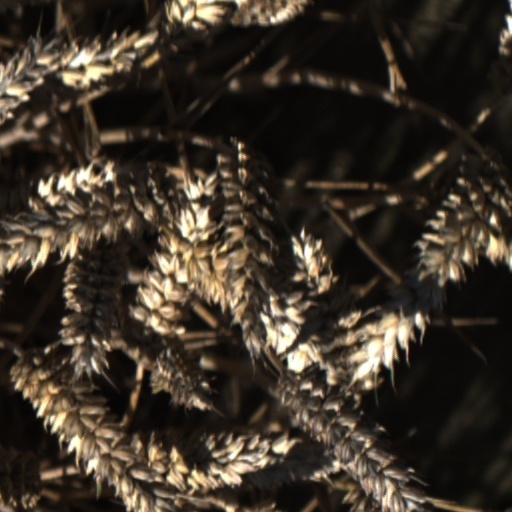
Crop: wheat